Nimbacinus

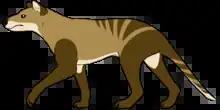
Life restoration

The genus Nimbacinus contains two species of carnivorous, quadrupedal marsupials in Australia both of which are extinct: